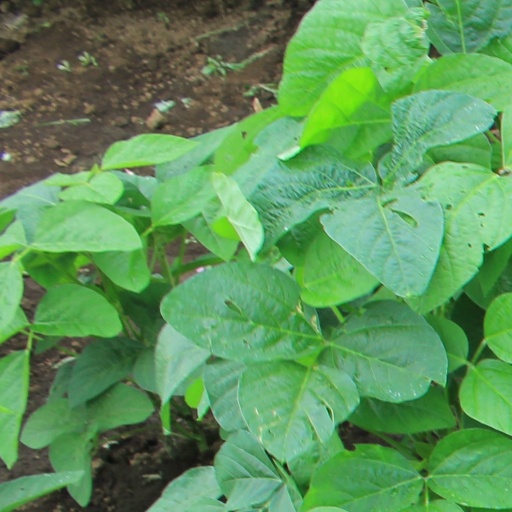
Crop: soybean